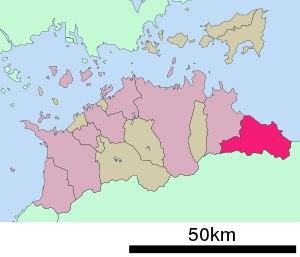
Higashikagawa est une ville de la préfecture de Kagawa, au Japon.